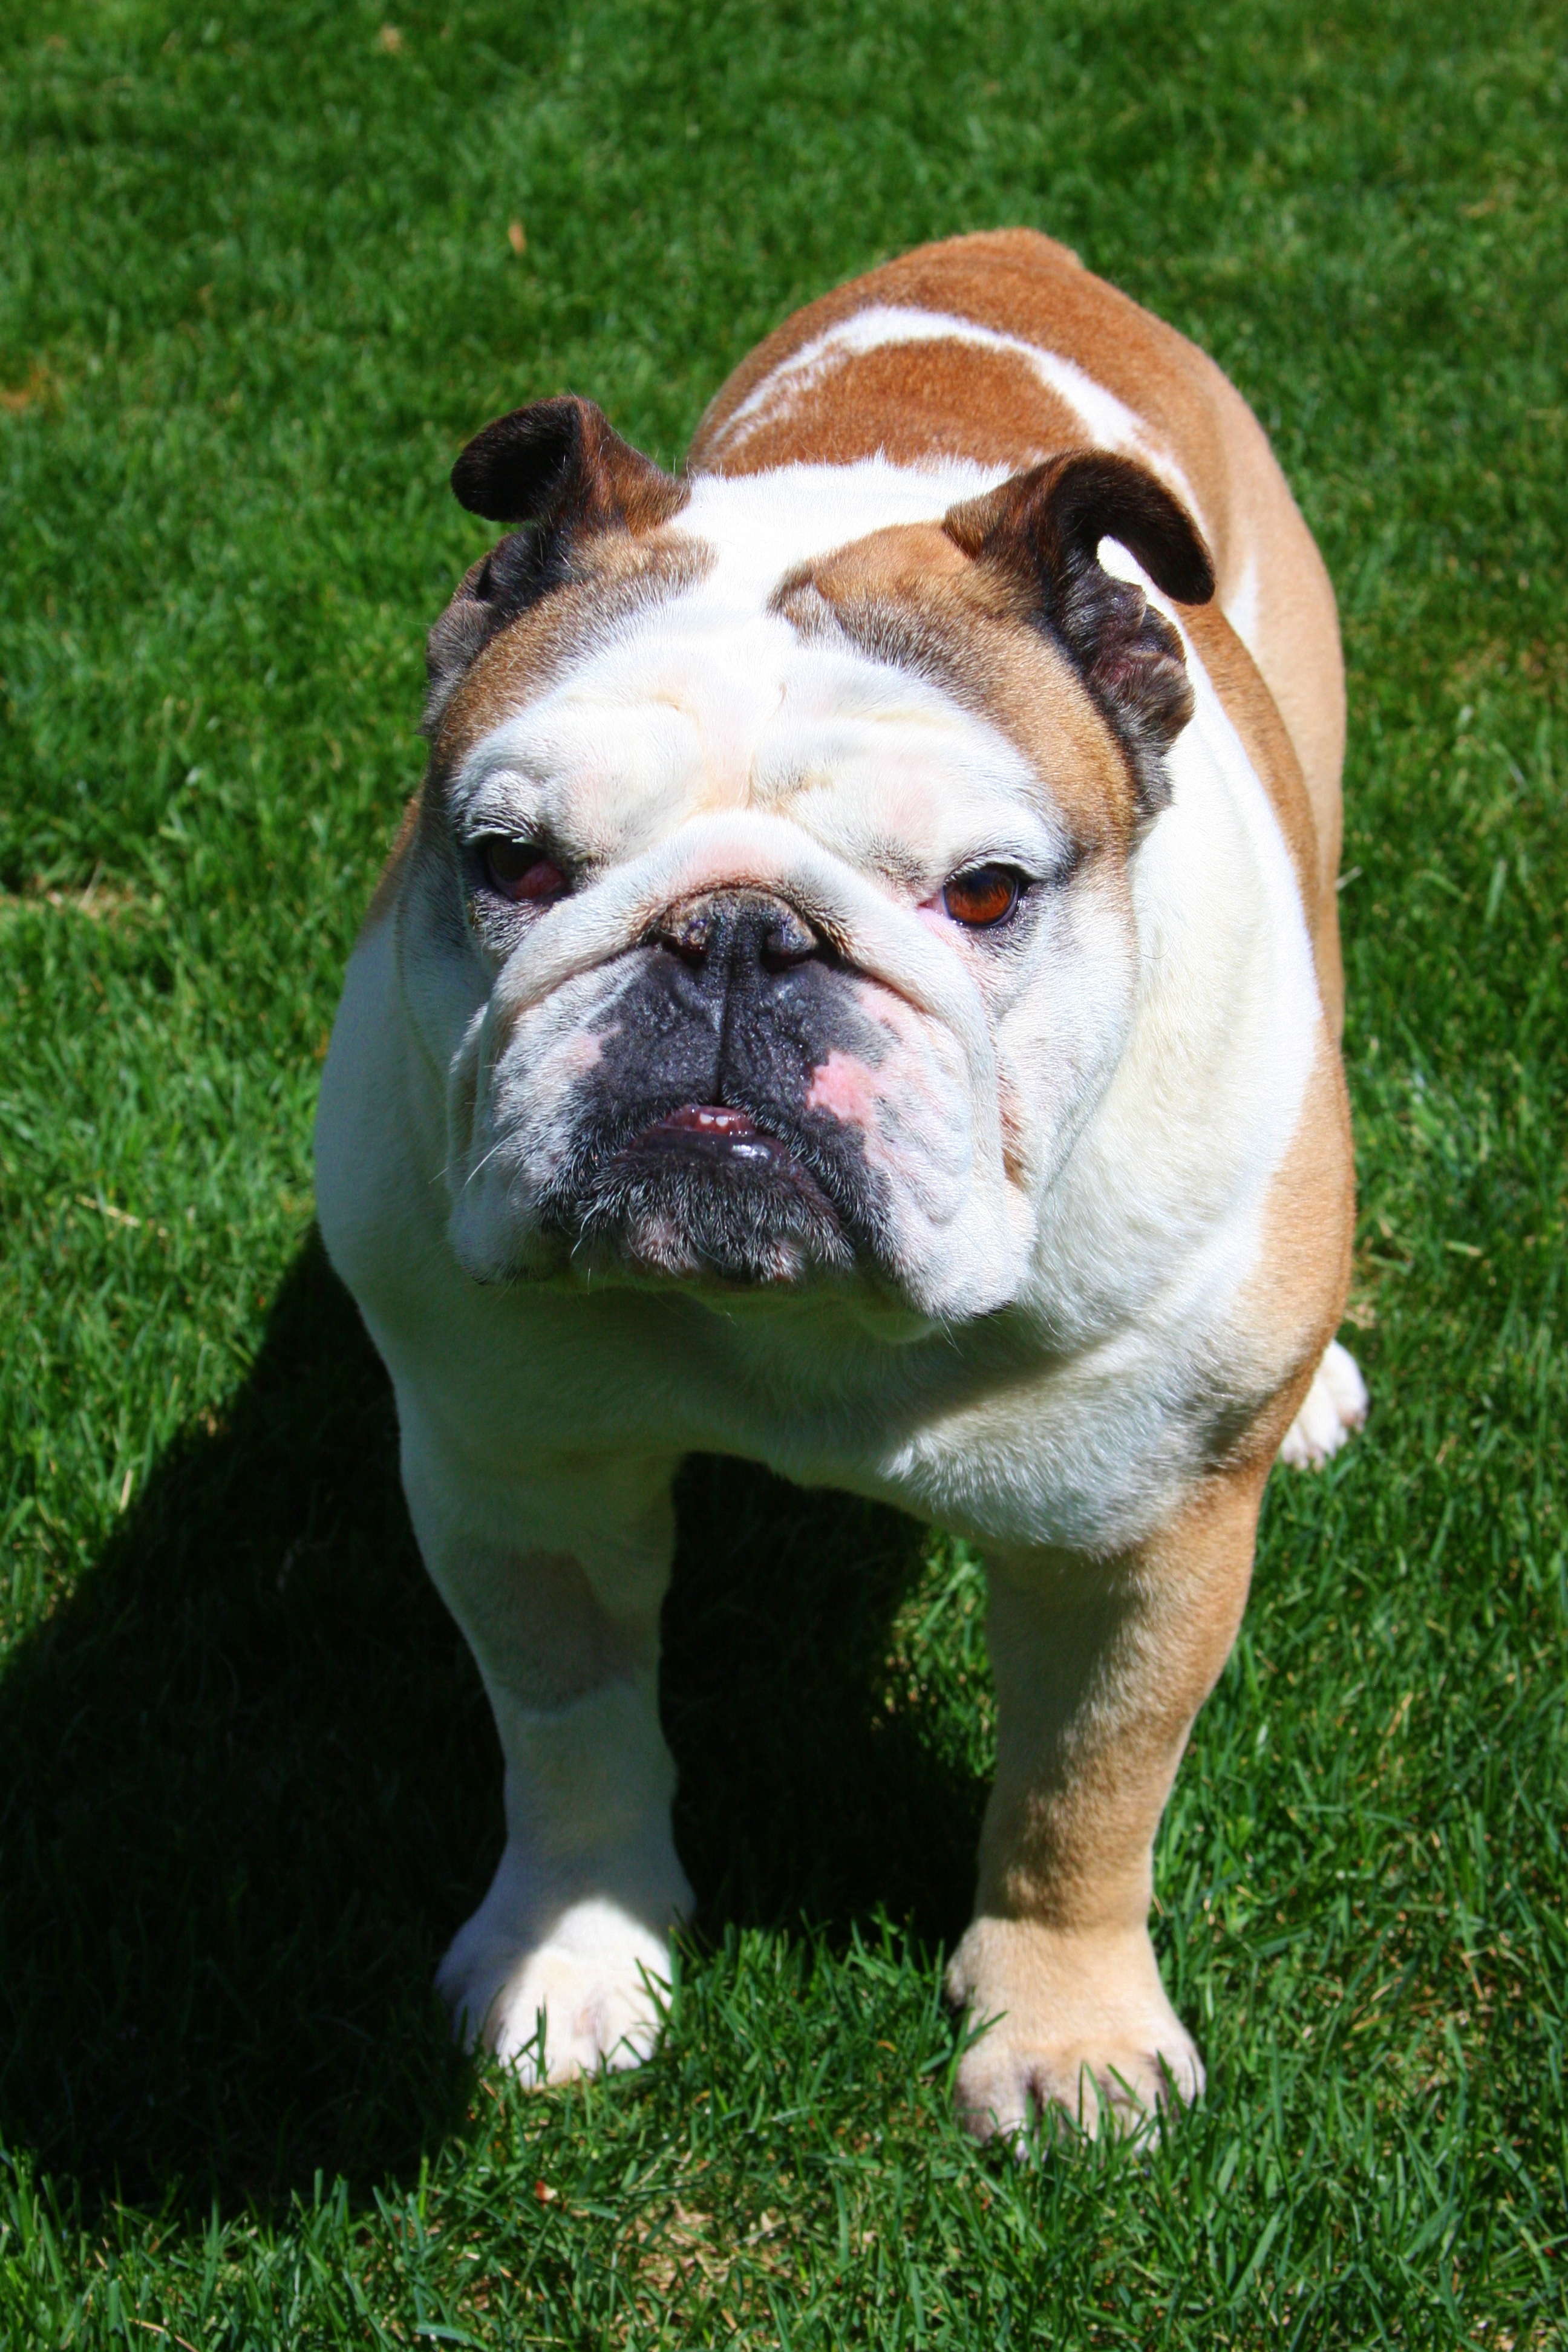
dog, animal, cute, standing, pet, mammal, smile, bulldog, happy, vertebrate, expression, english, adorable, dog breed, breed, serious, bully, bull dog, old english bulldog, dog like mammal, carnivoran, olde english bulldogge, toy bulldog, british bulldogs, australian bulldog, white english bulldog, american bulldog